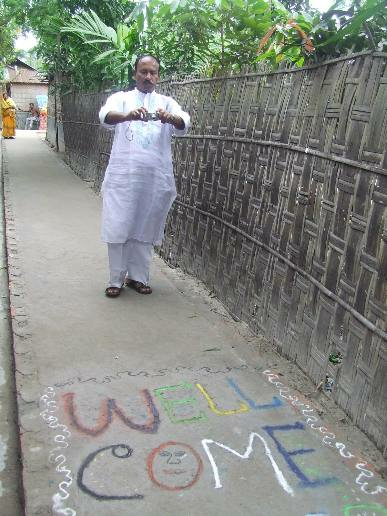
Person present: Yes